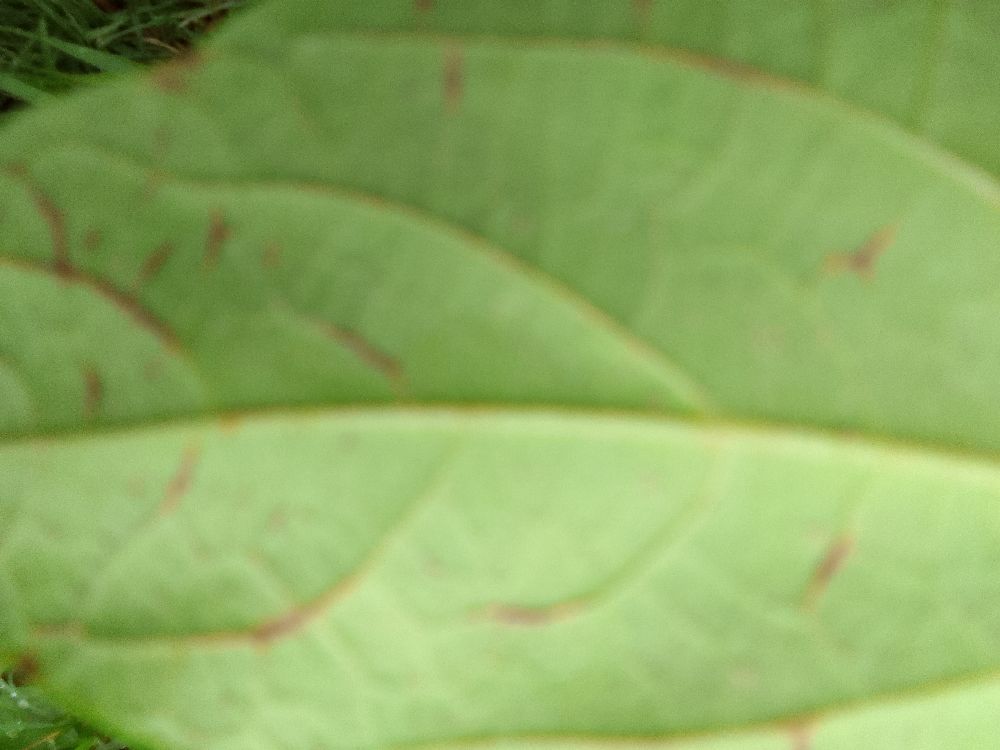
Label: anthracnose